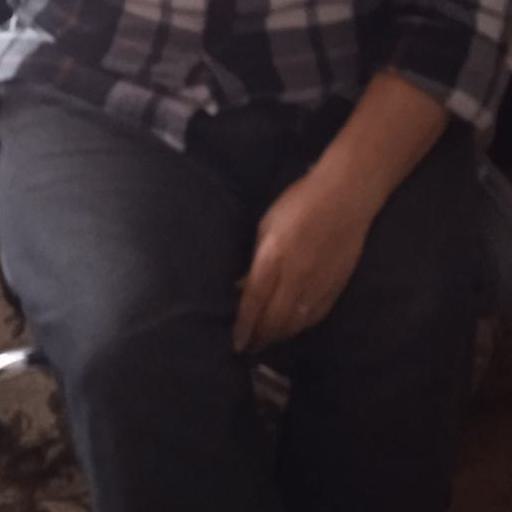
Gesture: no_gesture